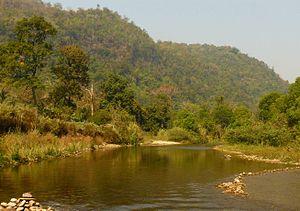
Le sanctuaire de faune de Thung Yai est une région protégée de la Thaïlande. Située au nord de la province de Kanchanaburi et au sud de la province de Tak, elle fut créée le 24 avril 1974 et déclarée patrimoine mondial par l'UNESCO en 1991 en même temps que le sanctuaire de faune de Huai Kha Khaeng voisin. Thung Yai fut étendu la même année pour atteindre une superficie de 364 000 hectares. Avec Huai Kha Khaeng, il forme la région protégée la plus grande de l'Asie du Sud-Est continentale, couvrant ainsi environ 622 000 hectares.
Cet article recense les sites inscrits au patrimoine mondial en Thaïlande.